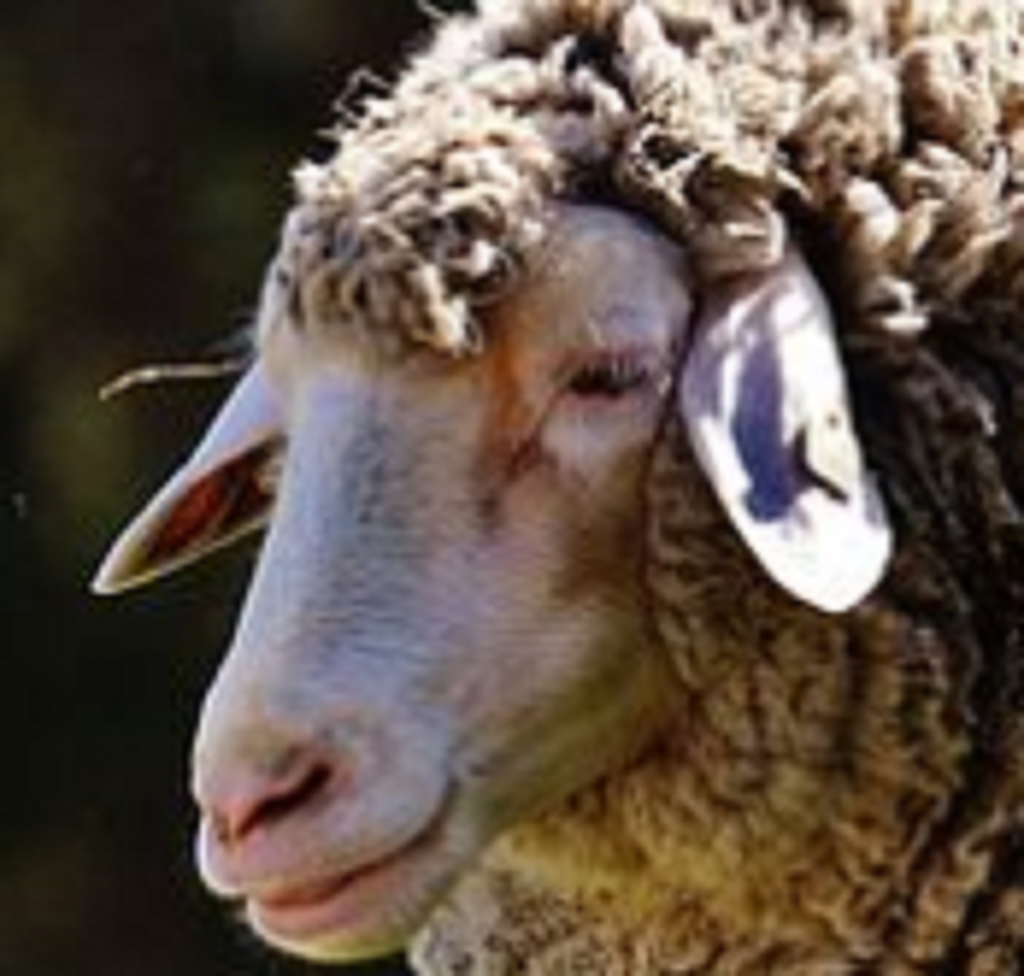
Label: pain